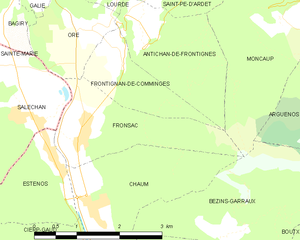
Fronsac est une commune française située dans le département de la Haute-Garonne, en région Occitanie.